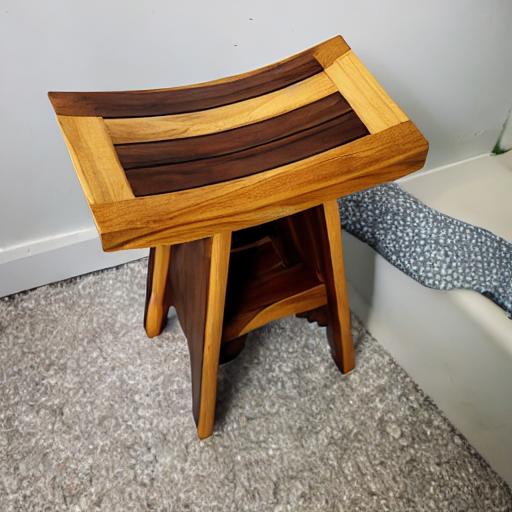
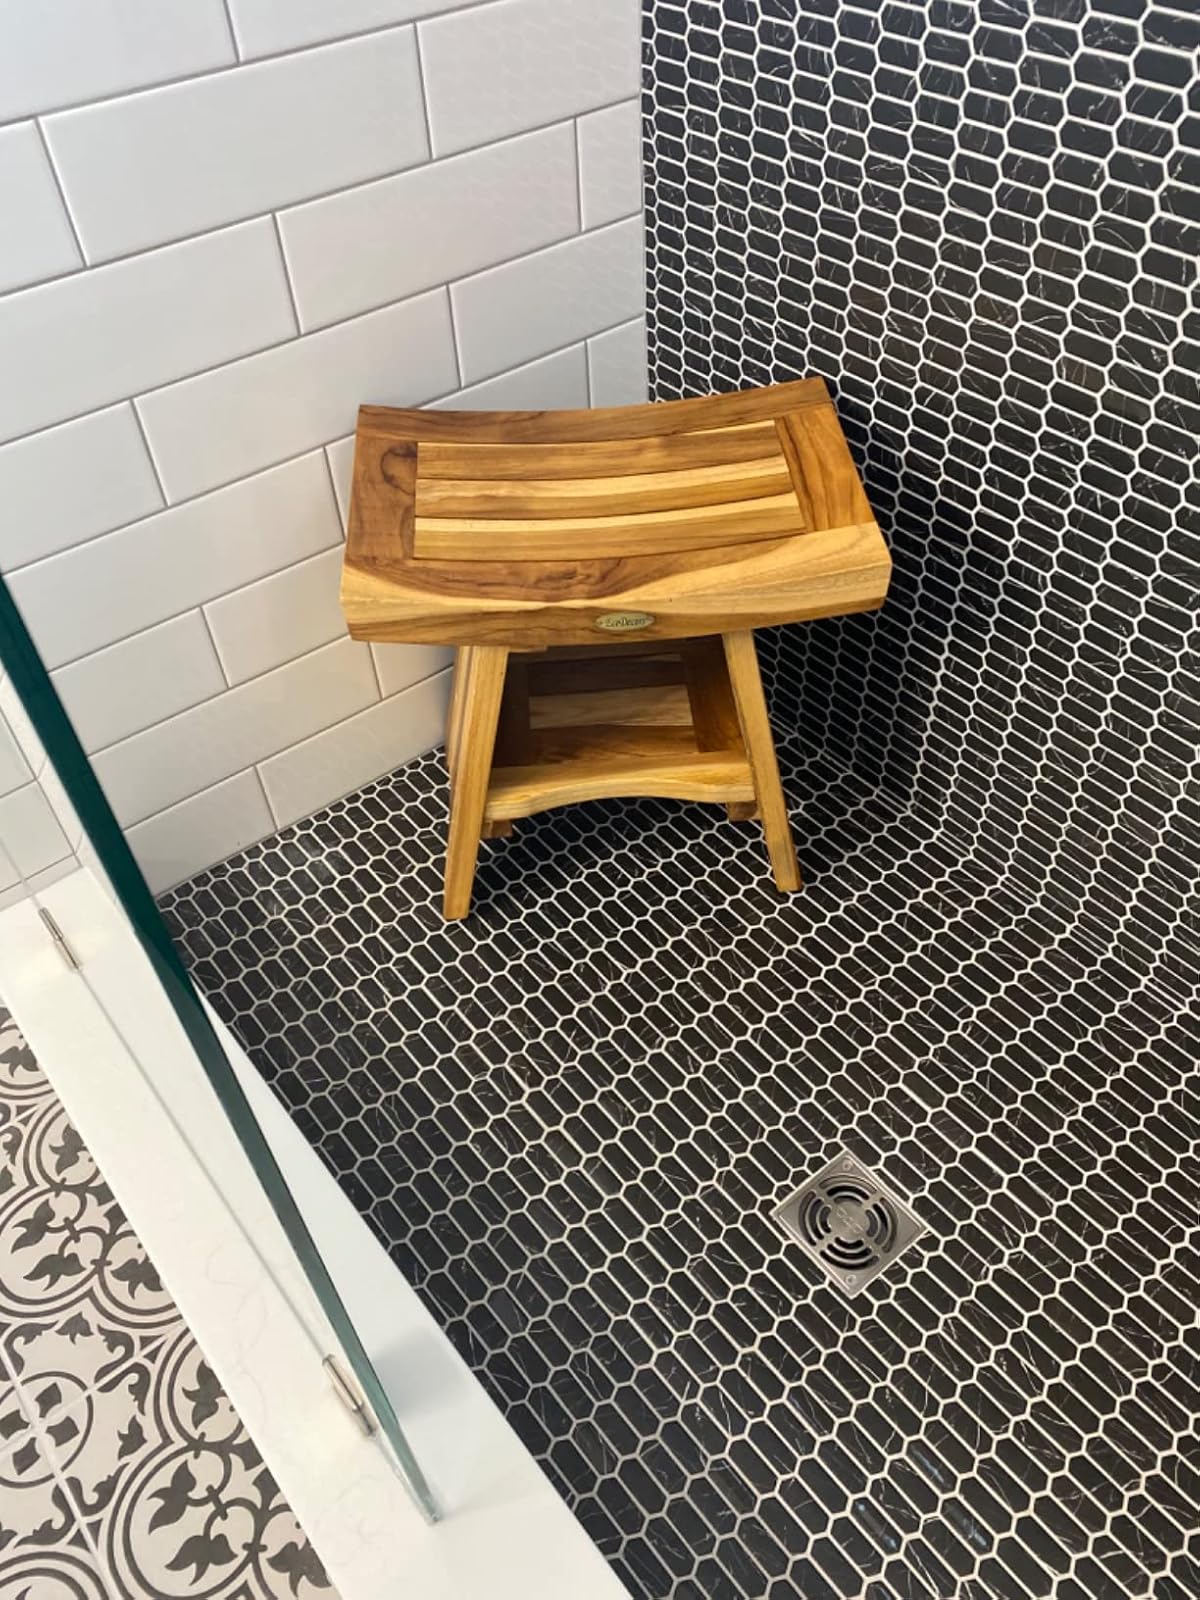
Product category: stool
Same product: no